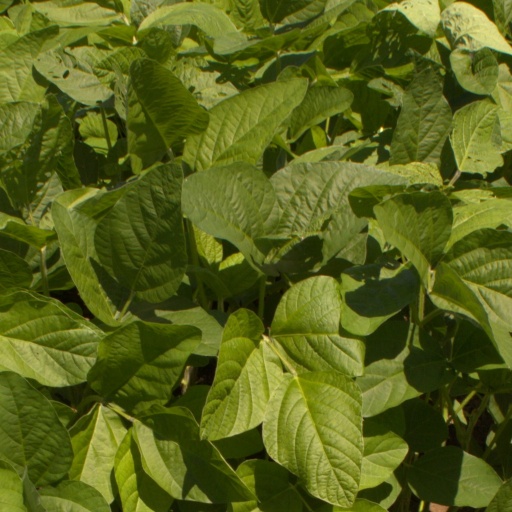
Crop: soybean